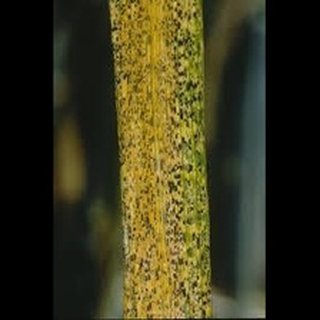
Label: wheat_black_rust